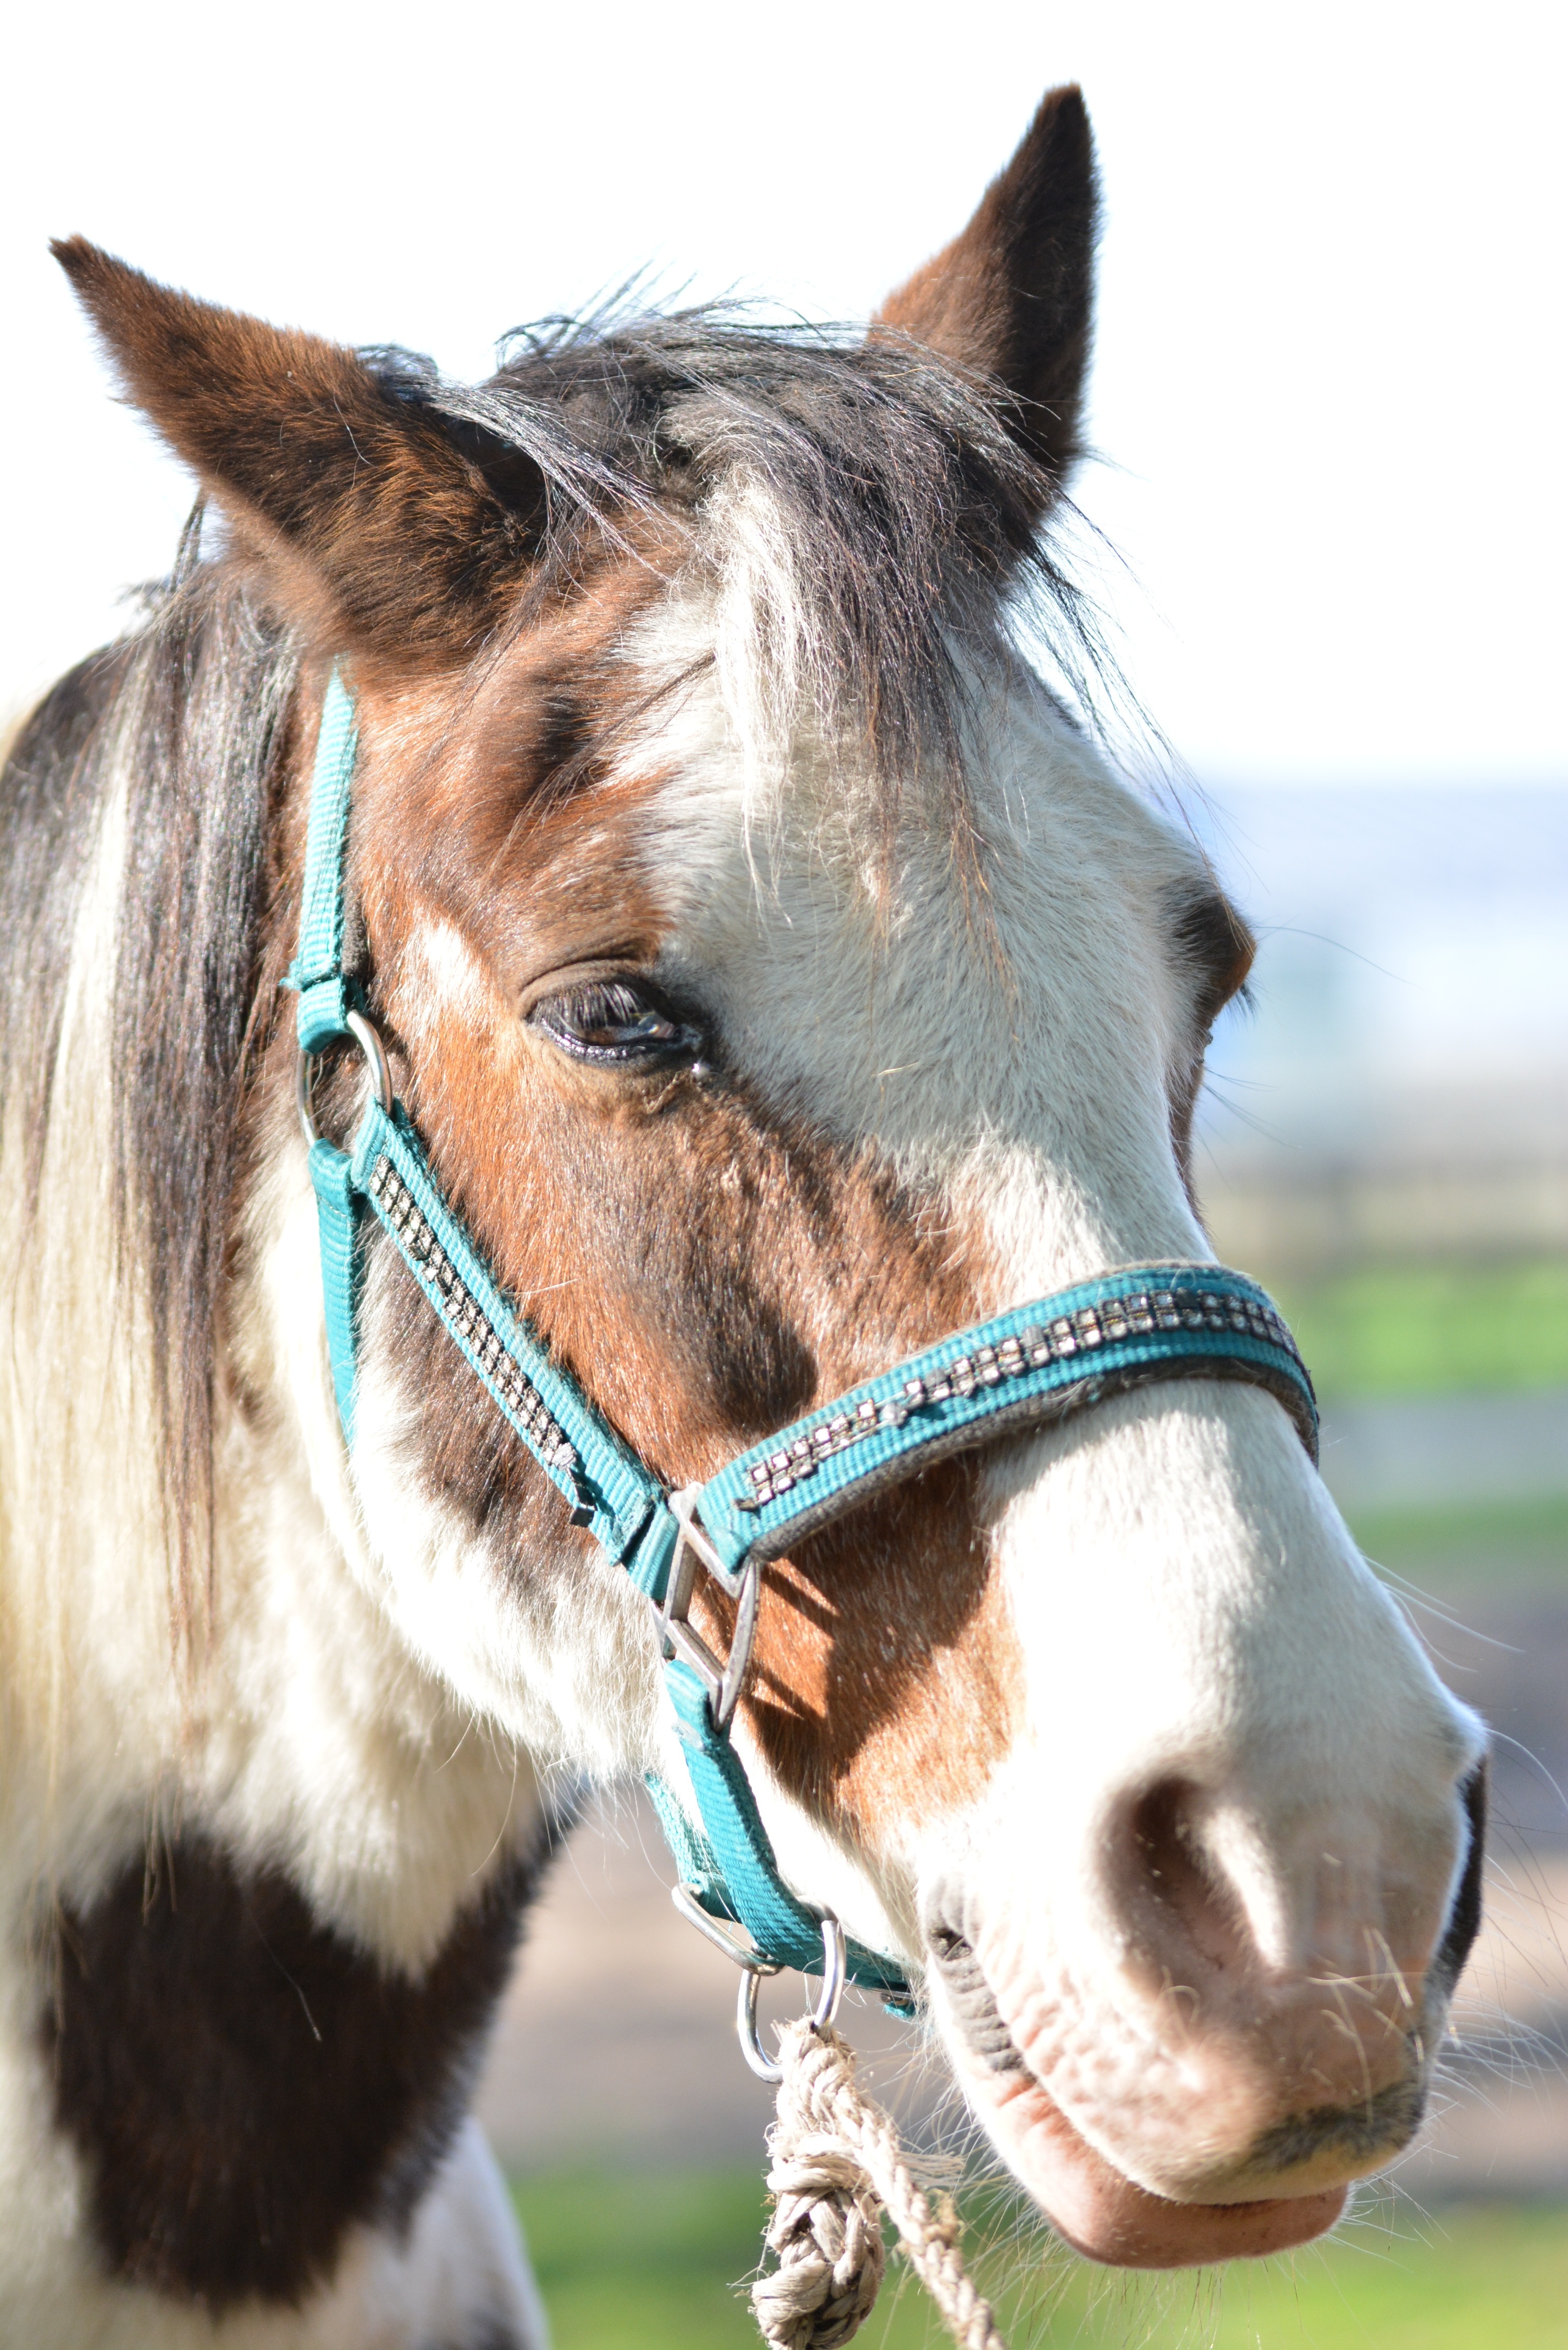
animal, portrait, horse, rein, mammal, stallion, mane, bridle, head, mare, horse head, halter, pferdeportrait, pack animal, horse like mammal, mustang horse, horse harness, horse tack